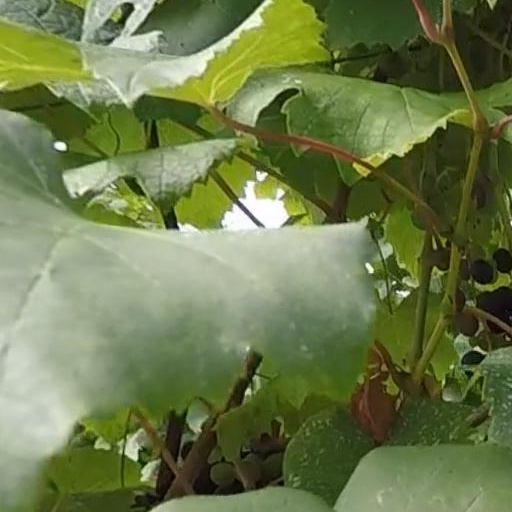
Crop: grape